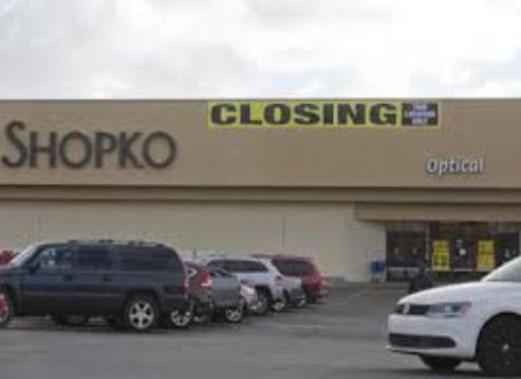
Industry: Others